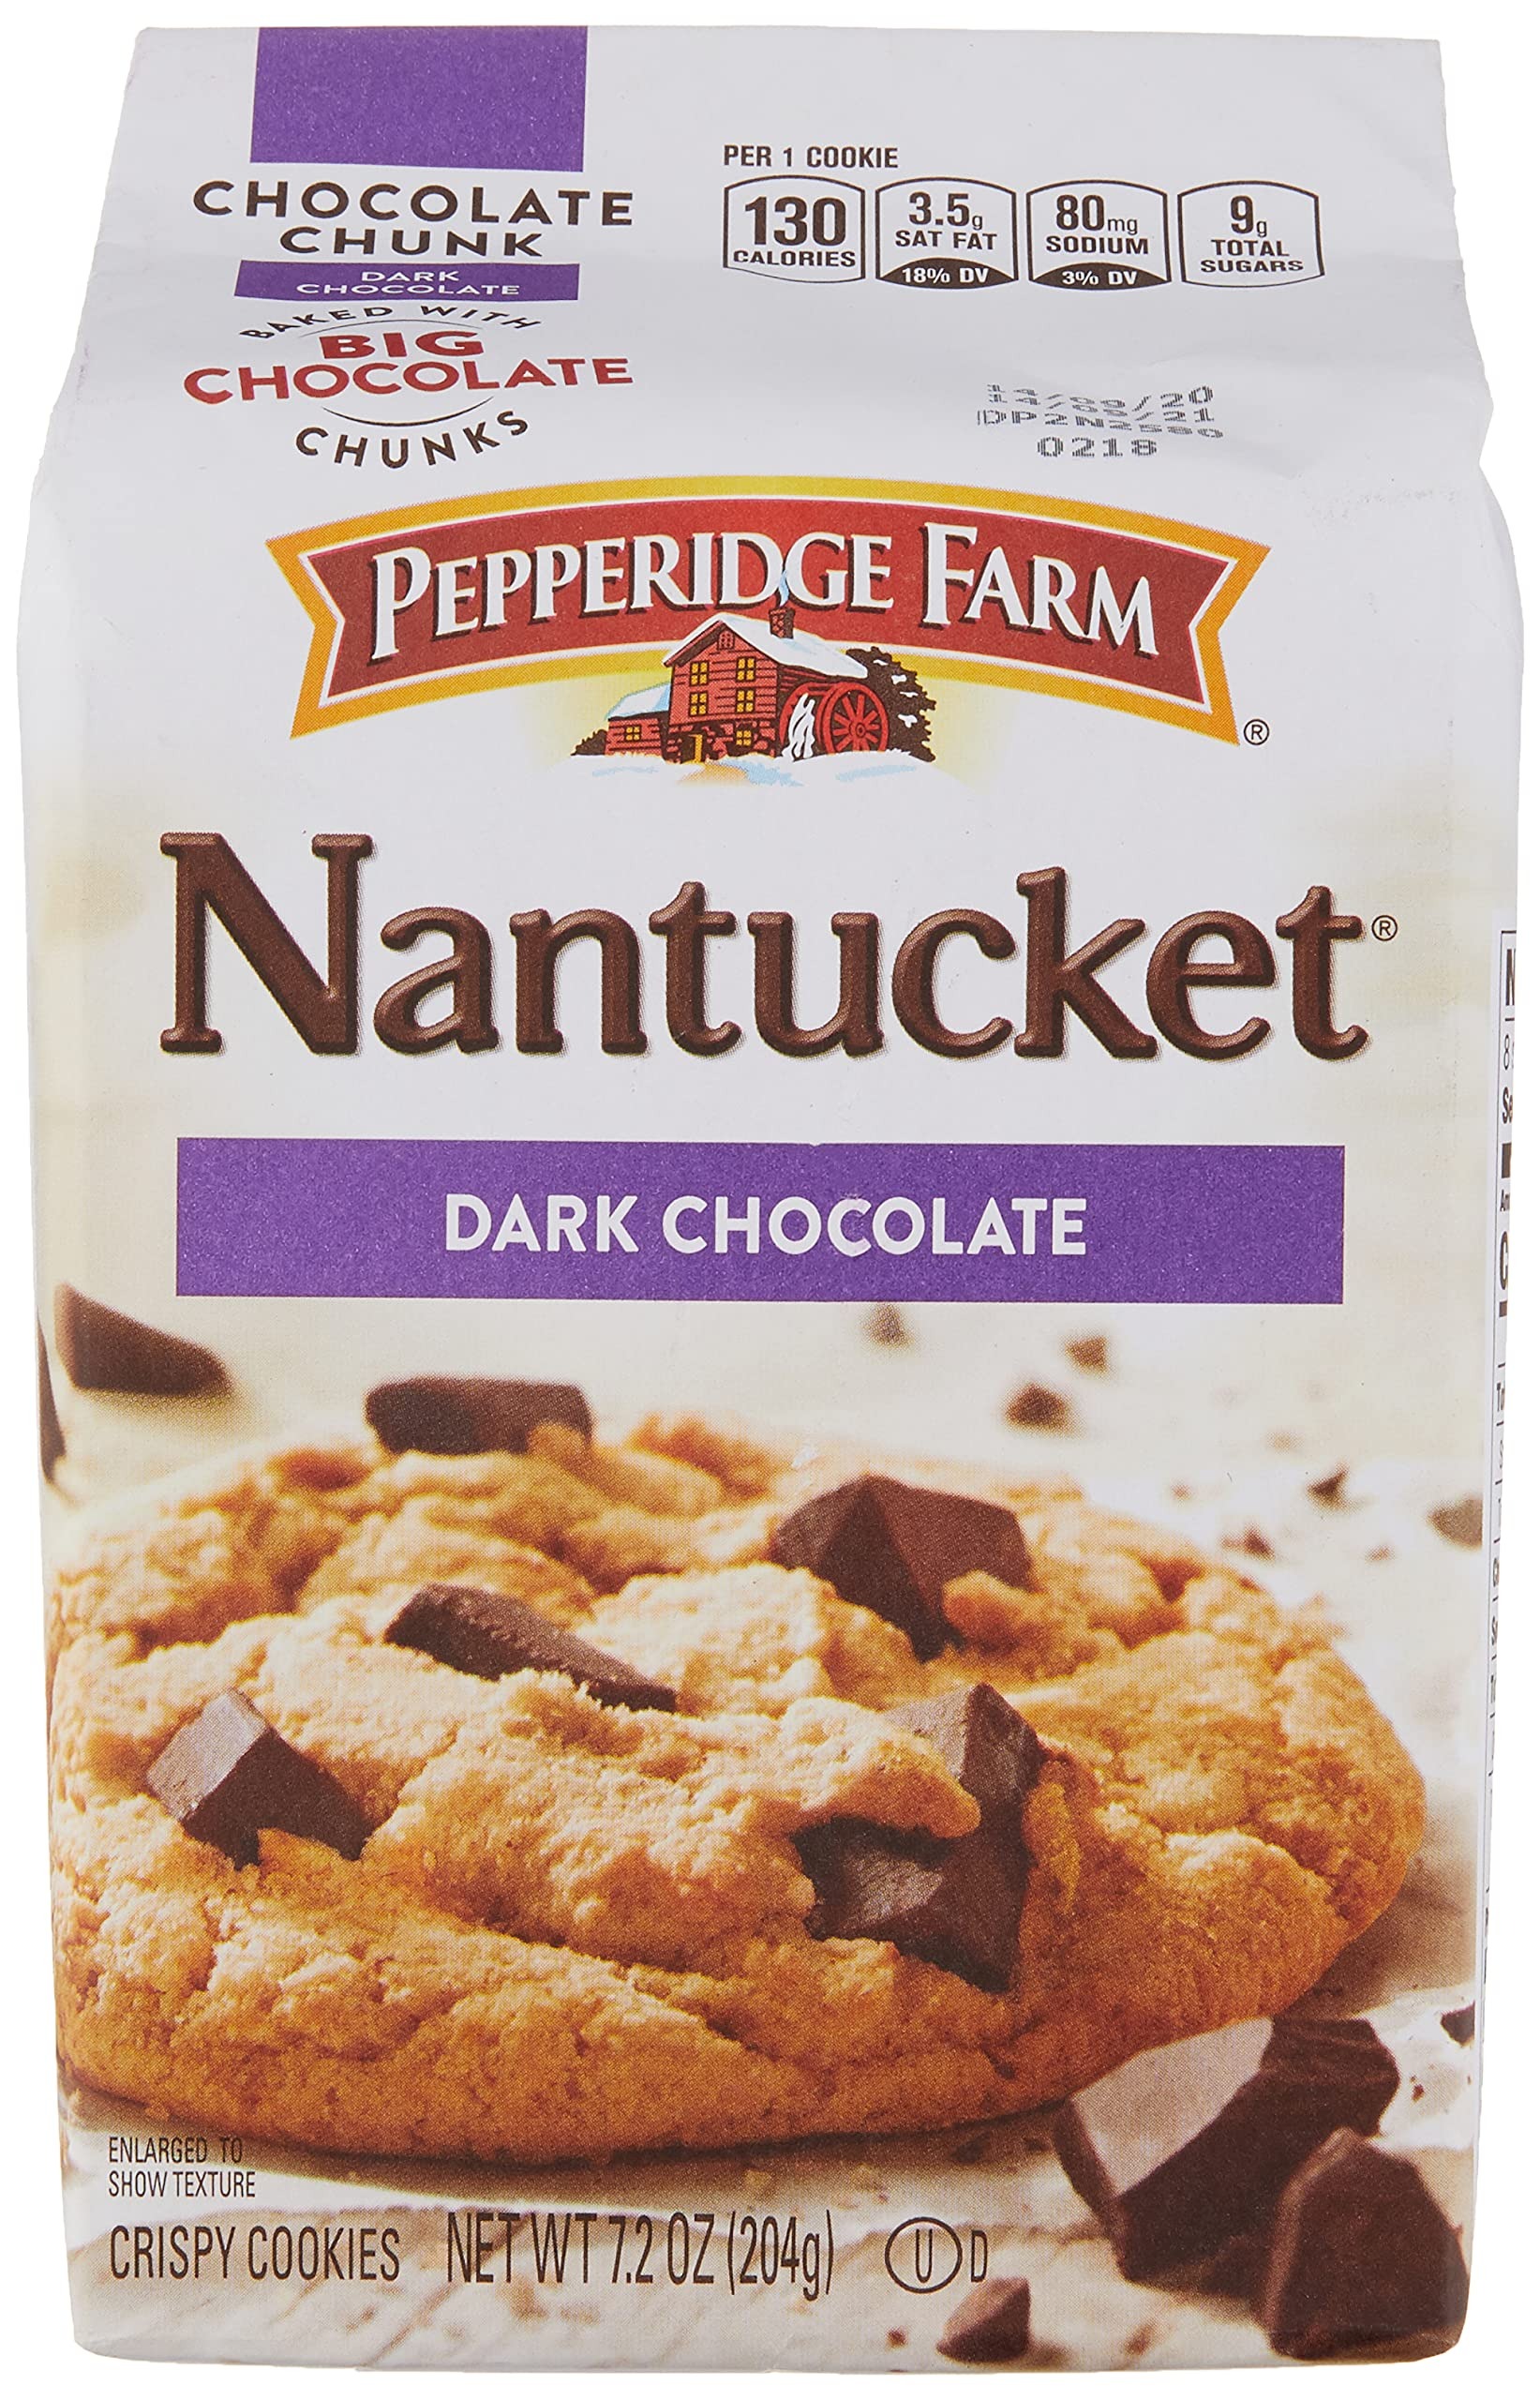
Item Name: Pepperidge Farm, Chocolate Chunk Crispy Cookies, Nantucket Dark Chocolate, 7.2 Ounce
Bullet Point 1: Dark Chocolate Flavor: Crispy cookies with rich dark chocolate flavor
Bullet Point 2: Nantucket Island Inspiration: Cookies named after Nantucket Island for a touch of coastal charm
Bullet Point 3: Pepperidge Farm Brand: Trusted brand known for quality baked goods since 1935
Bullet Point 4: Valentine's Day Gift: Perfect for sharing on Valentine's Day or any special occasion
Bullet Point 5: 7.2 Ounce Package: Generous 7.2 ounce package provides plenty of cookies to enjoy
Value: 7.2
Unit: Ounce

Price: 5.595